Elisabeth Helene von Vieregg

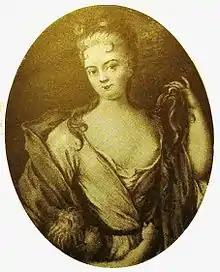
Elisabeth Helene von Vieregg

Elisabeth Helene von Vieregg (4 May 1679 – 27 June 1704), Countess of Antvorskov, was Danish noble and lady-in-waiting of German origin. She was the royal mistress of King Frederick IV of Denmark and, later, his first morganatic wife by bigamy.